34th Street (Manhattan)

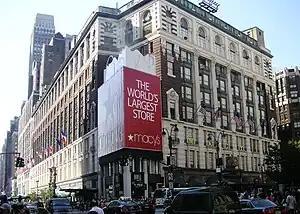
Between 7th Avenue and Broadway is Macy's, which advertises itself as the "world's largest department store."

The street was designated by the Commissioners' Plan of 1811 that established the Manhattan street grid as one of 15 east-west streets that would be in width (while other streets were designated as in width).